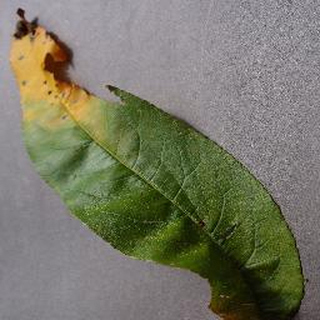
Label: peach_bacterial_spot